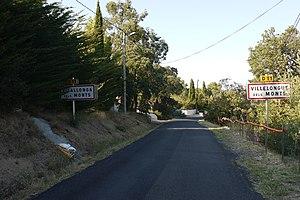
Panneaux à l'entrée de Villelongue-dels-Monts
Villelongue-dels-Monts est une commune française située dans le département des Pyrénées-Orientales, en région Occitanie.